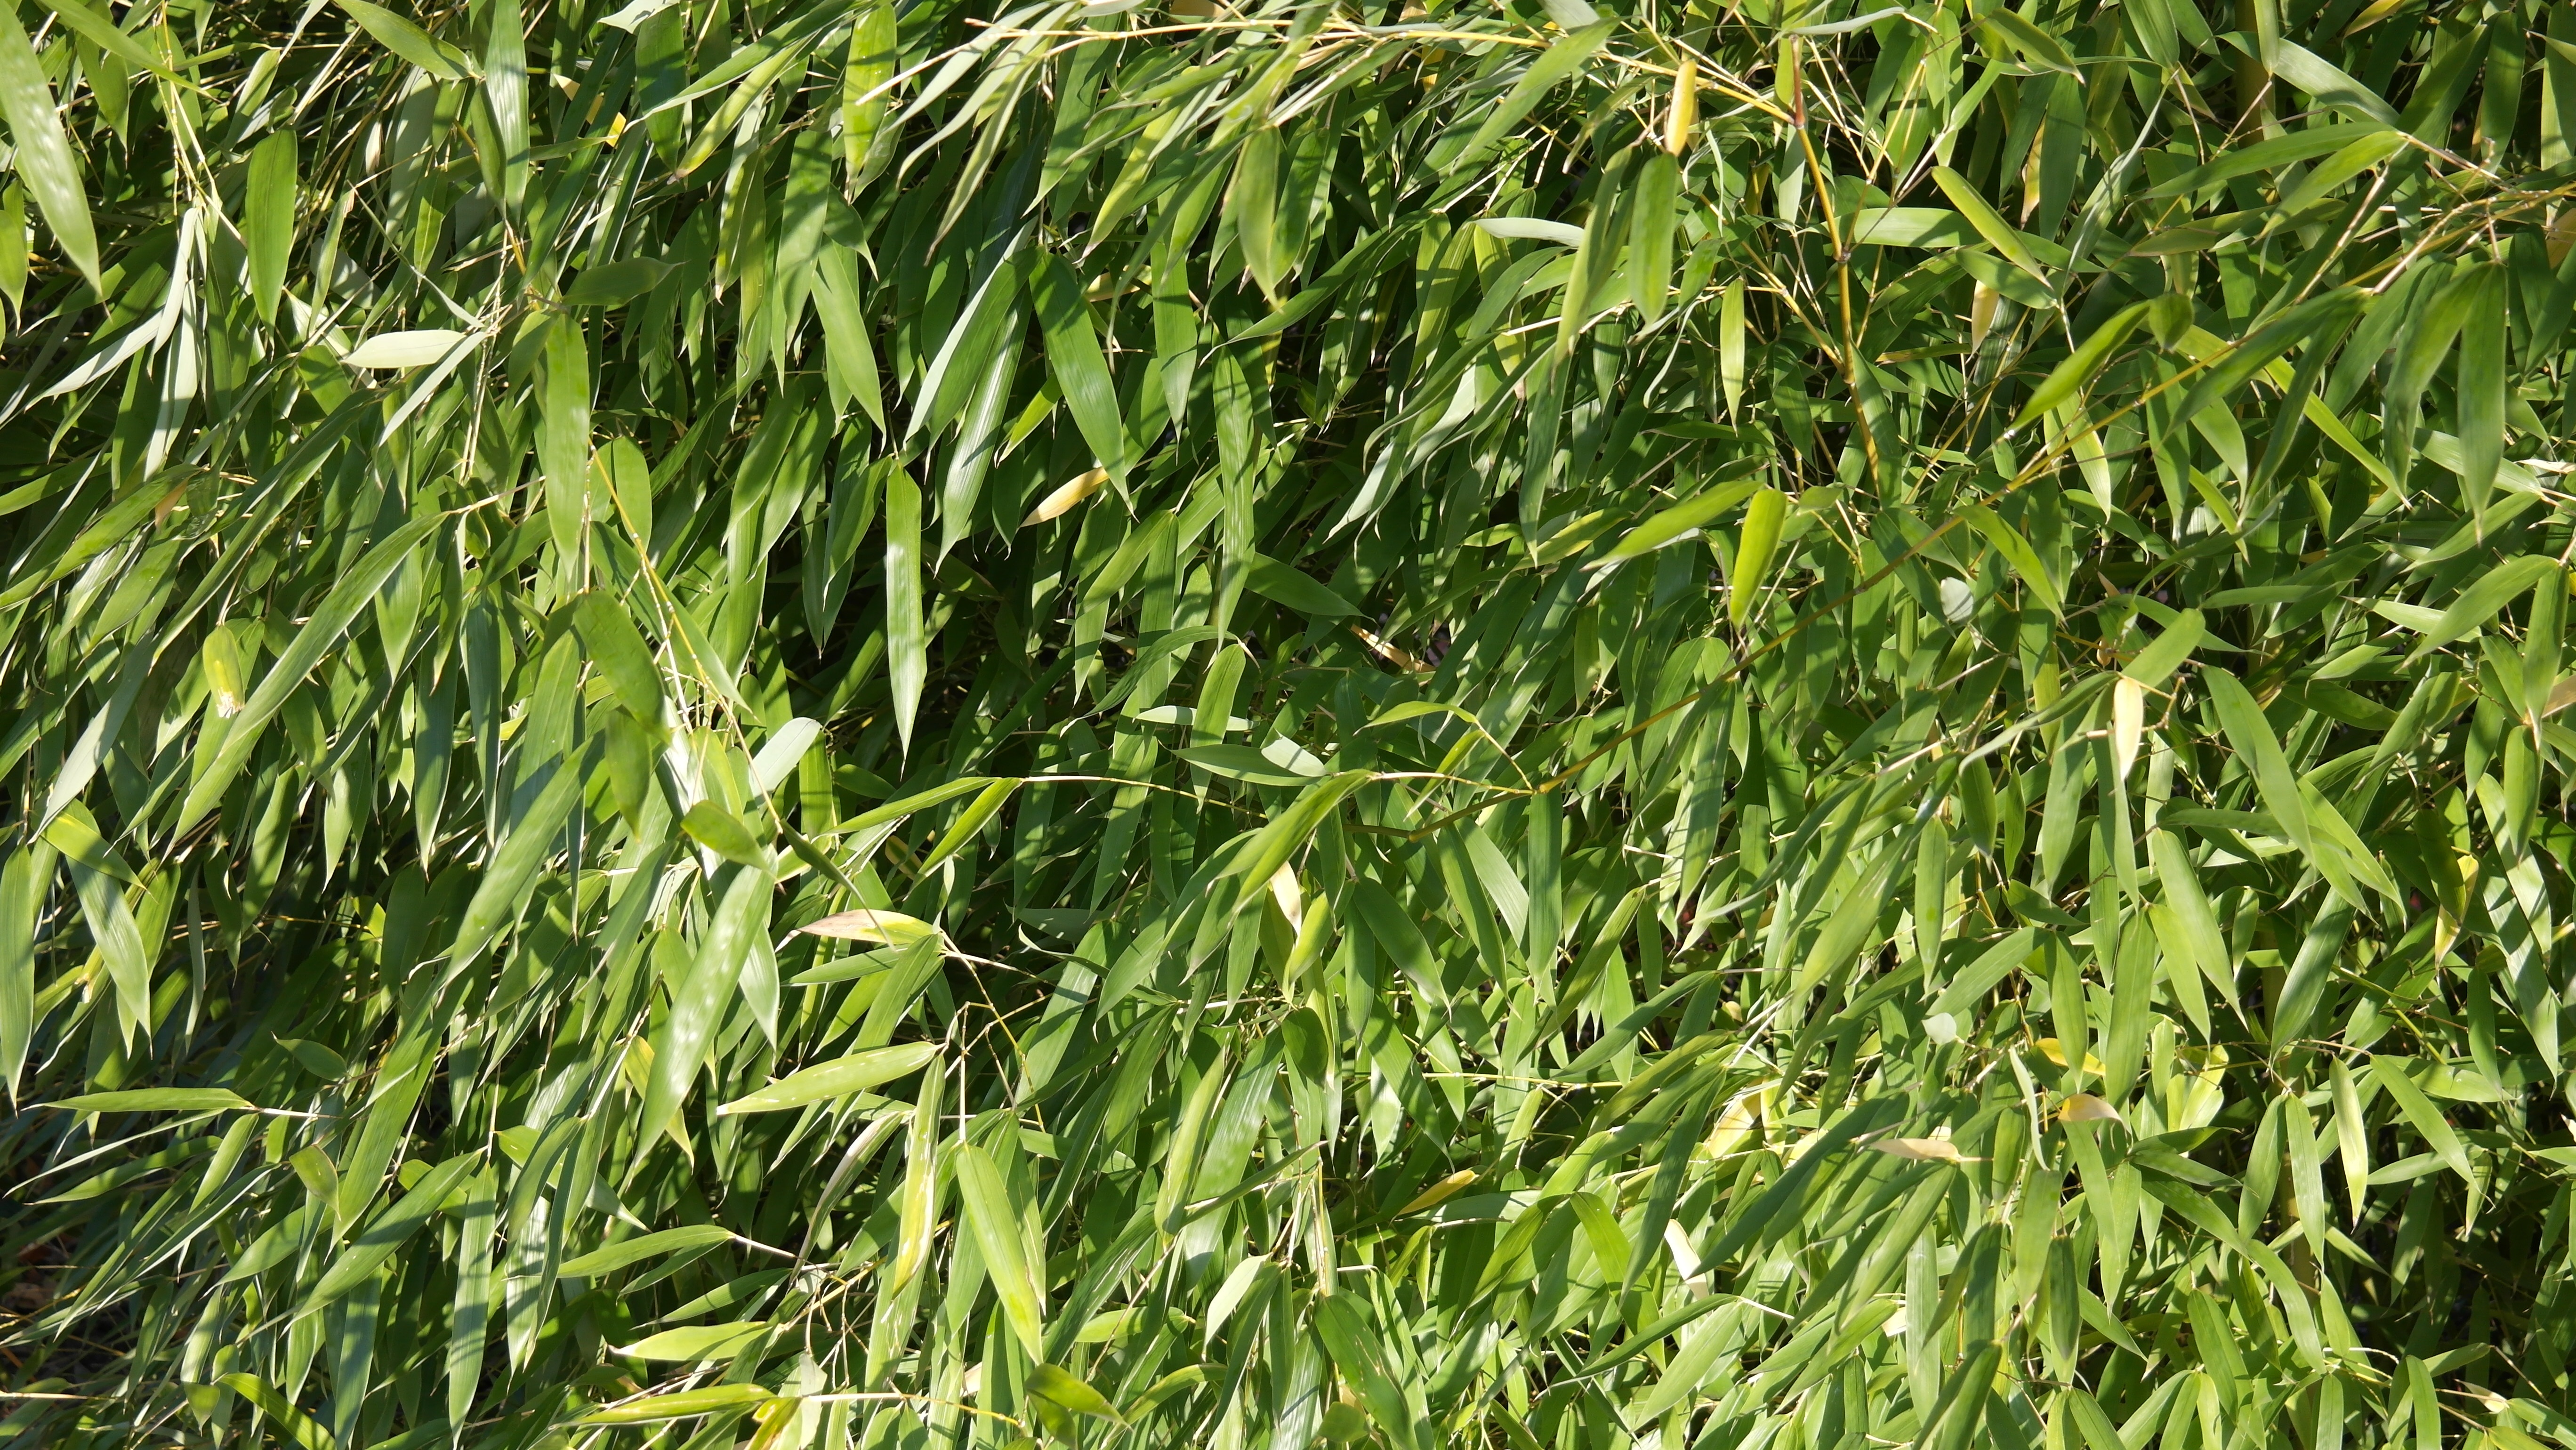
tree, grass, branch, plant, lawn, leaf, flower, foliage, food, green, produce, crop, botany, garden, zen, leaves, meditation, shrub, plantation, bamboo, flowering plant, grass family, plant stem, land plant